Jochen Schmidt

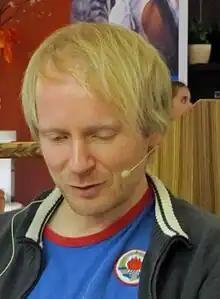
Jochen Schmidt

Jochen Schmidt (born 9 November 1970 in East Berlin) is a German author and translator. Initially, Schmidt gained popularity in Germany with his story “Harnusch mäht als wär’s ein Tanz” (English "Harnusch mows the lawn as if it were a dance") for which he was awarded the Open Mic Prize of the Literary Workshop Berlin (Literaturwerkstatt Berlin). In 2007, he was a finalist for the prestigious Ingeborg Bachmann Prize.